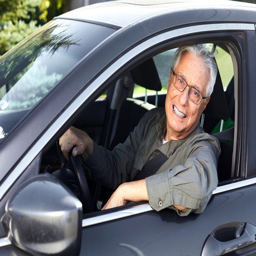
elderly man driving a car smiling at camera